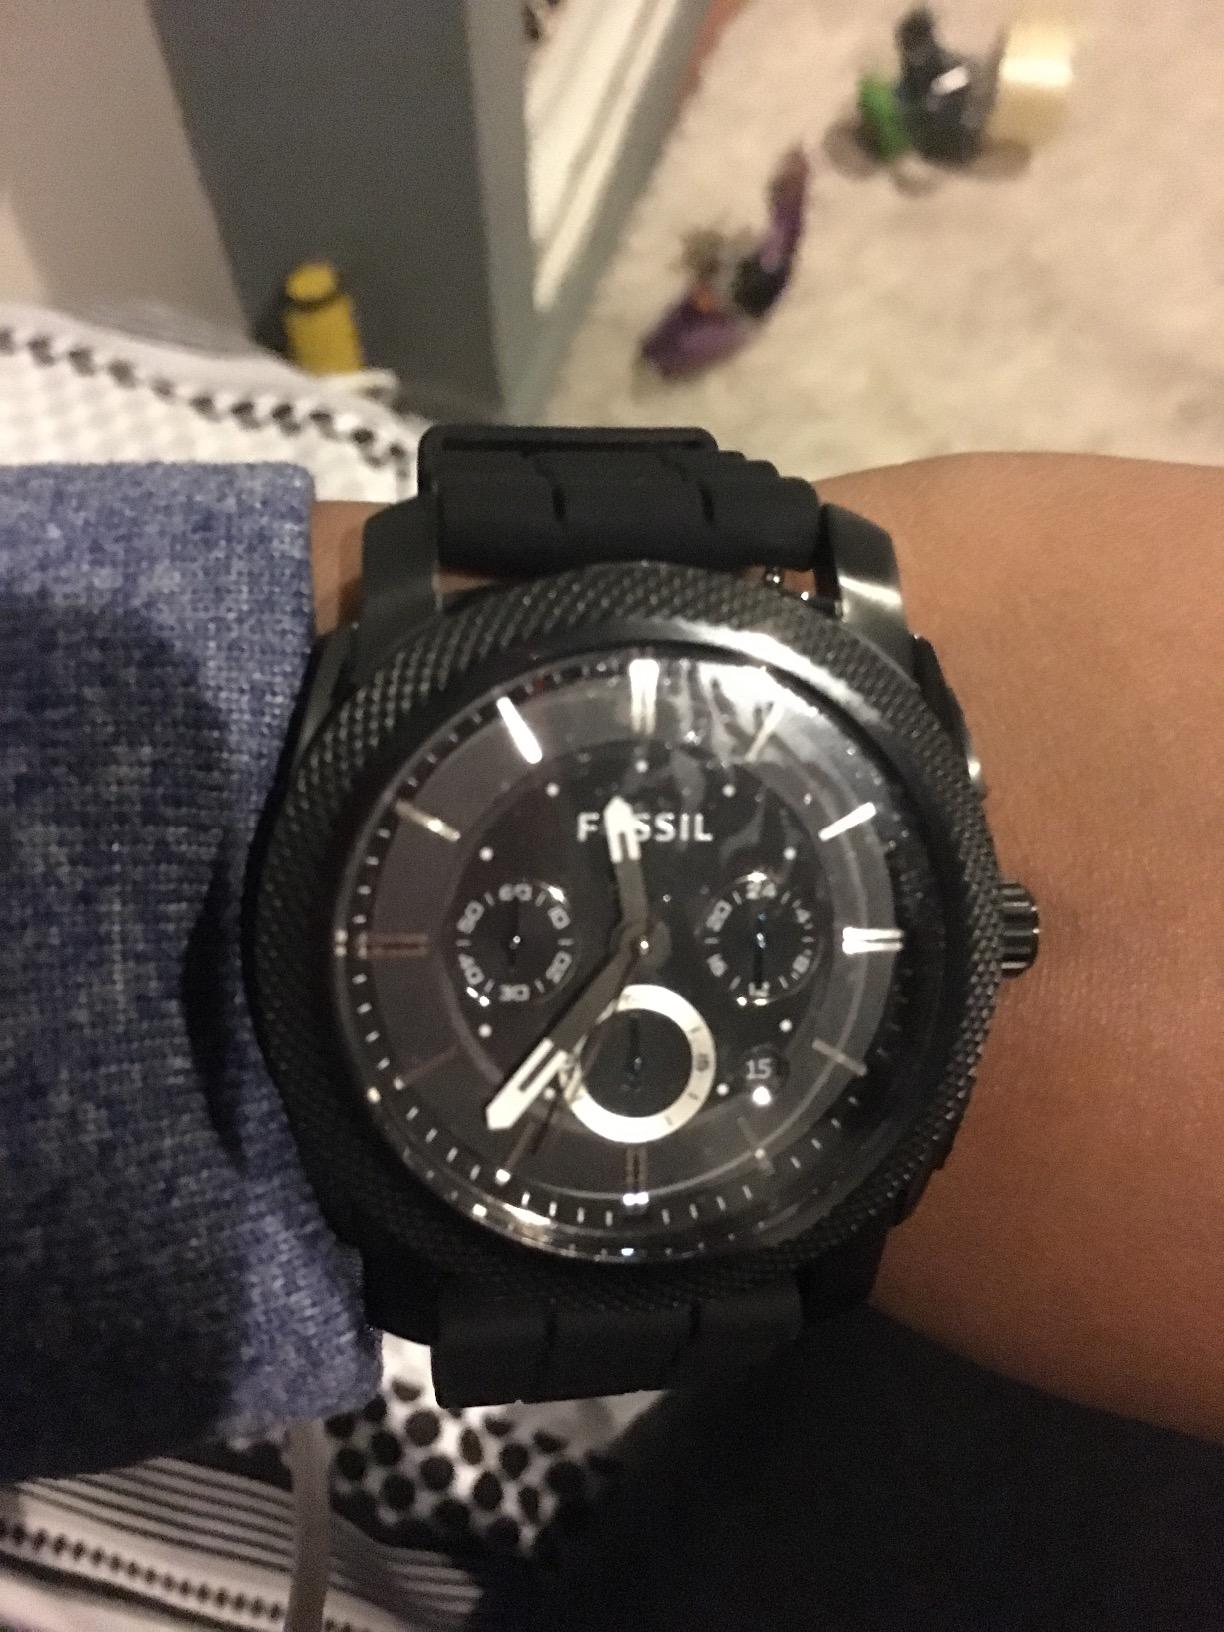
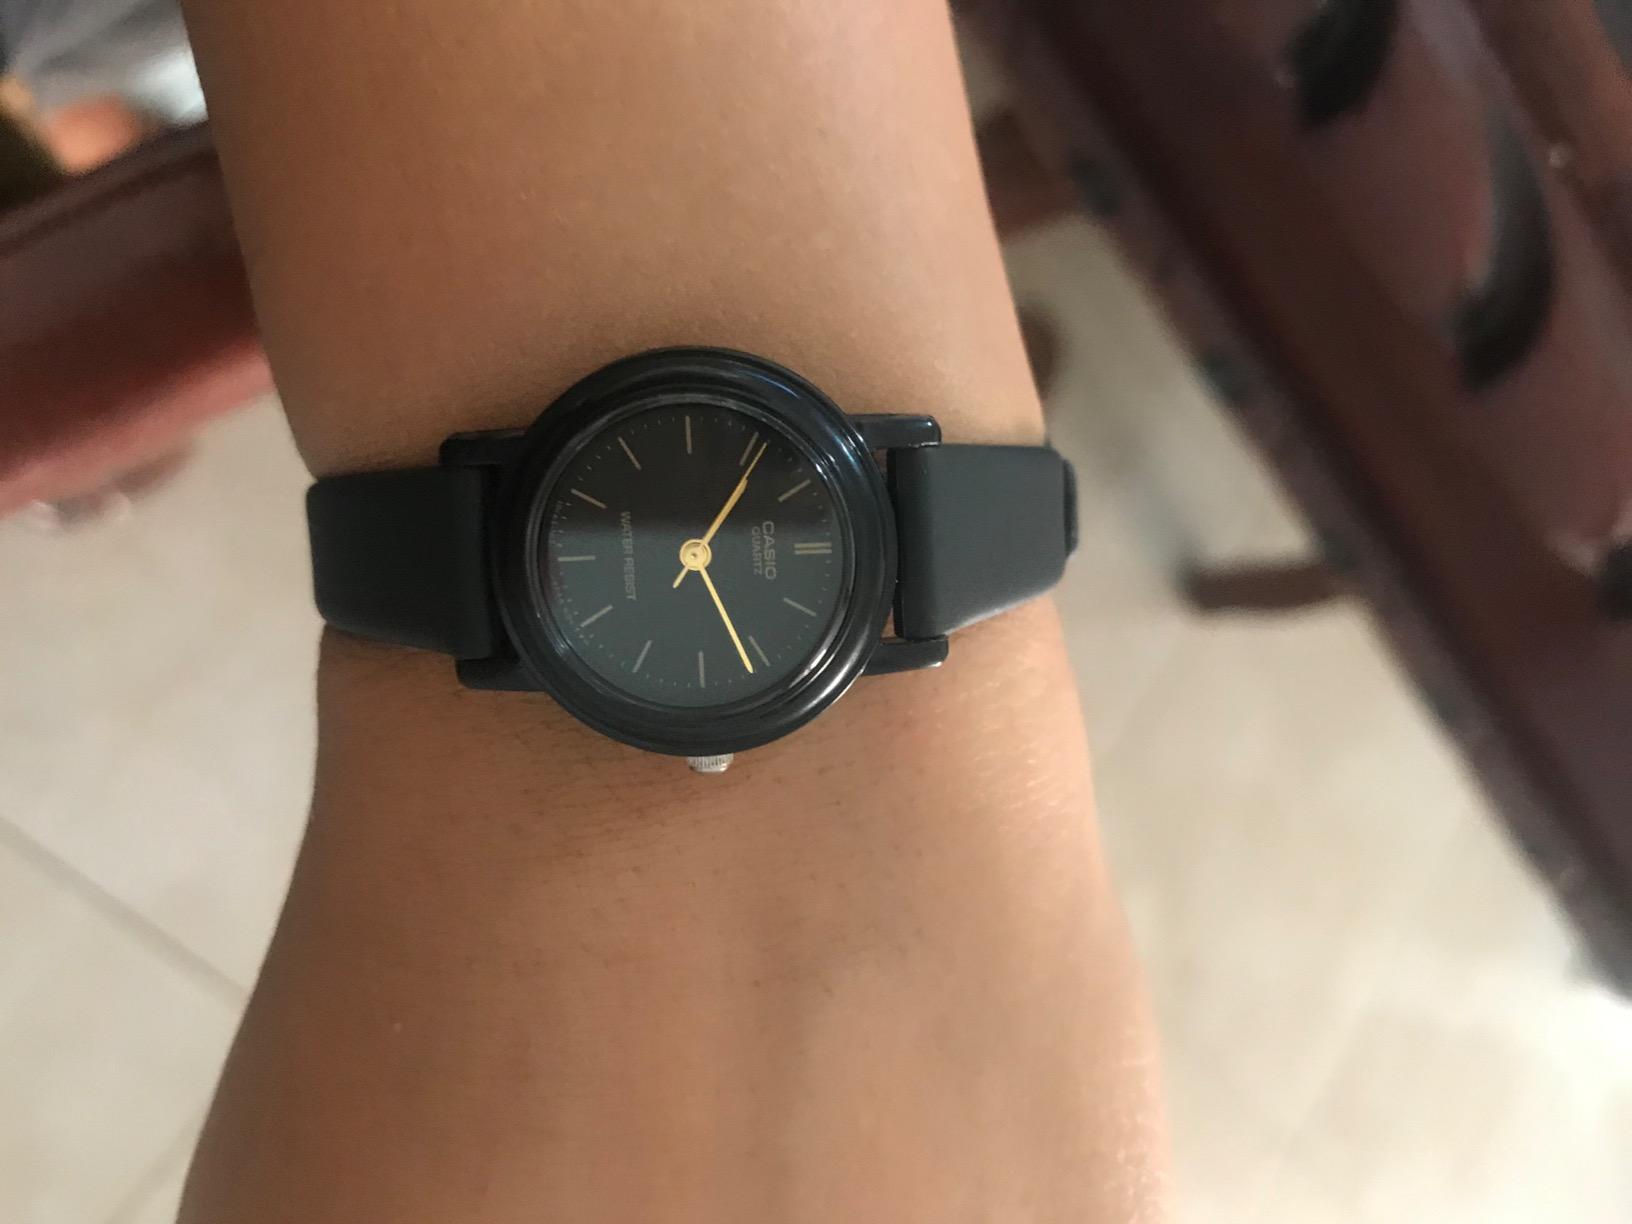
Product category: accessories_watch
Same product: no